Pseudotsuga menziesii var. glauca

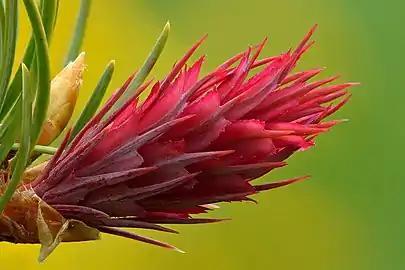
Young seed cone

Pseudotsuga menziesii" var. "glauca, or Rocky Mountain Douglas-fir, is an evergreen conifer native to the interior mountainous regions of western North America, from central British Columbia and southwest Alberta in Canada southward through the United States to the far north of Mexico. The range is continuous in the northern Rocky Mountains south to eastern Washington, eastern Oregon, Idaho, western and south-central Montana and western Wyoming, but becomes discontinuous further south, confined to "sky islands" on the higher mountains in Utah, Colorado, Arizona and New Mexico, with only very isolated small populations in eastern Nevada, westernmost Texas, and northern Mexico. It occurs from 600 m altitude in the north of the range, up to 3,000 m, rarely 3,200 m, in the south. Further west towards the Pacific coast, it is replaced by the related coast Douglas-fir ("Pseudotsuga menziesii" var. "menziesii"), and to the south, it is replaced by Mexican Douglas-fir in high mountains as far south as Oaxaca. Some botanists have grouped Mexican Douglas-fir with "P. menziesii" var. "glauca", but genetic and morphological evidence suggest that Mexican populations should be considered a different variety ("Pseudotsuga menziesii var. lindleyana").